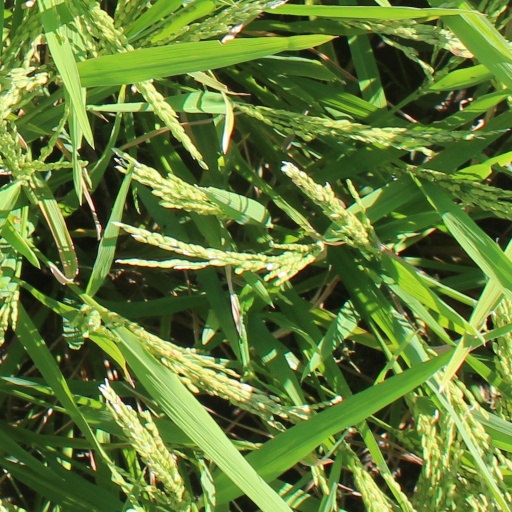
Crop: rice